Giovanni Francesco Romanelli

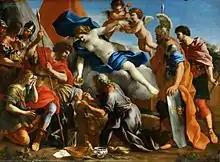
"Venus Pouring a Balm on the Wound of Aeneas", Louvre

He was then summoned to work in Paris by Cardinal Mazarin, for whom he painted a fresco cycle based on Ovid's "Metamorphoses". He also painted the Salle des Saisons and the Queen's Cabinet of the Louvre for Anne of Austria, mother of Louis XIV. In France he was made a knight of the Order of St. Michael by King Louis XIV.